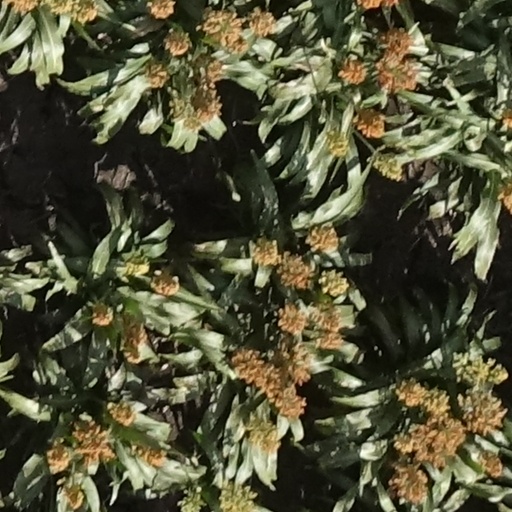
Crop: sorghum